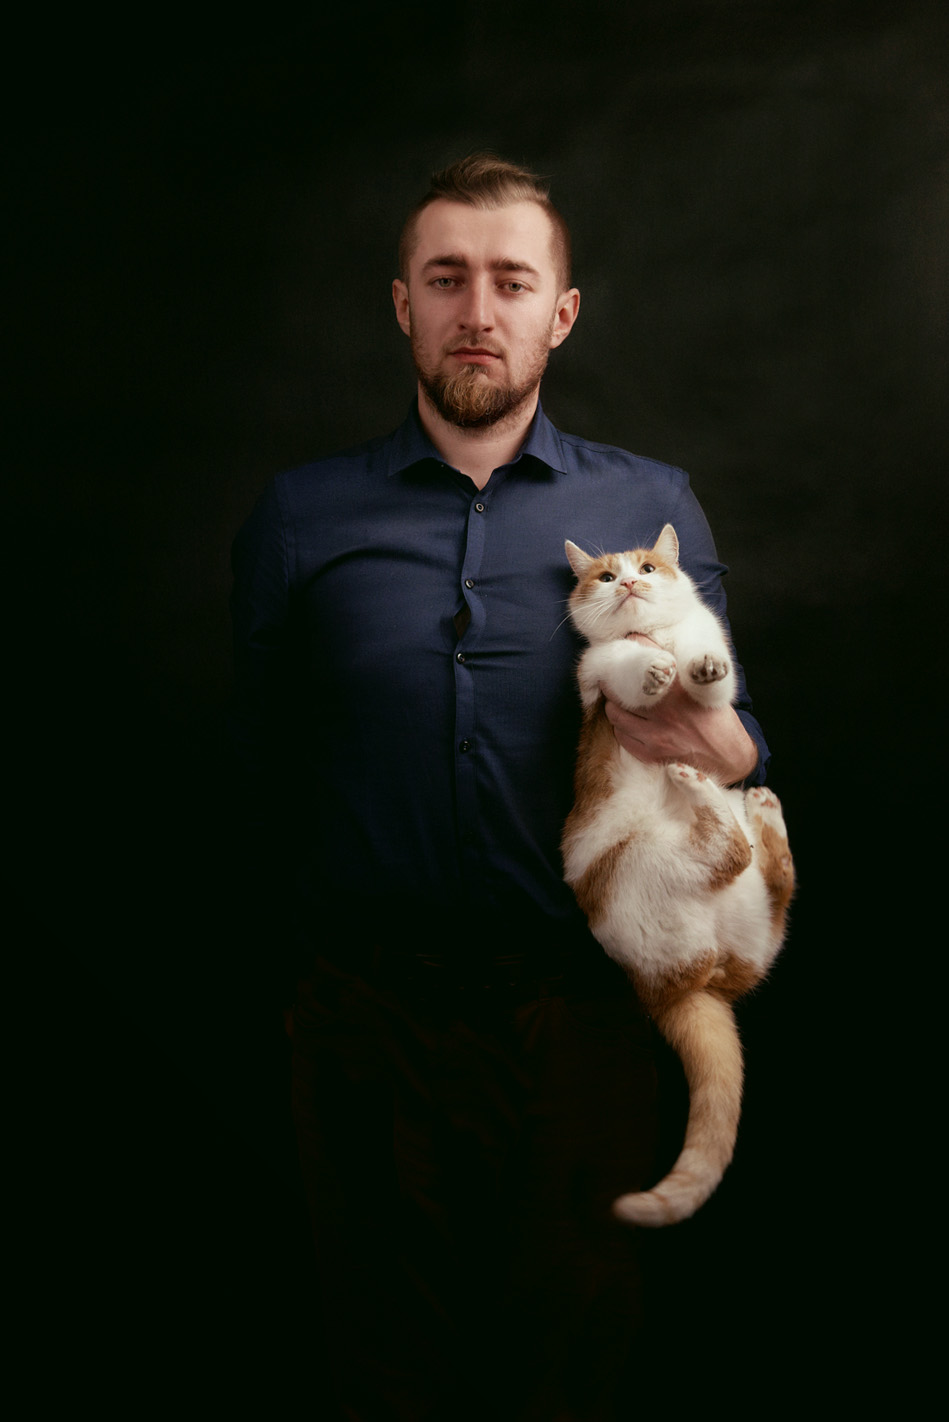
hand, man, person, cute, male, pet, portrait, cat, caucasian, nose, head, pussycat